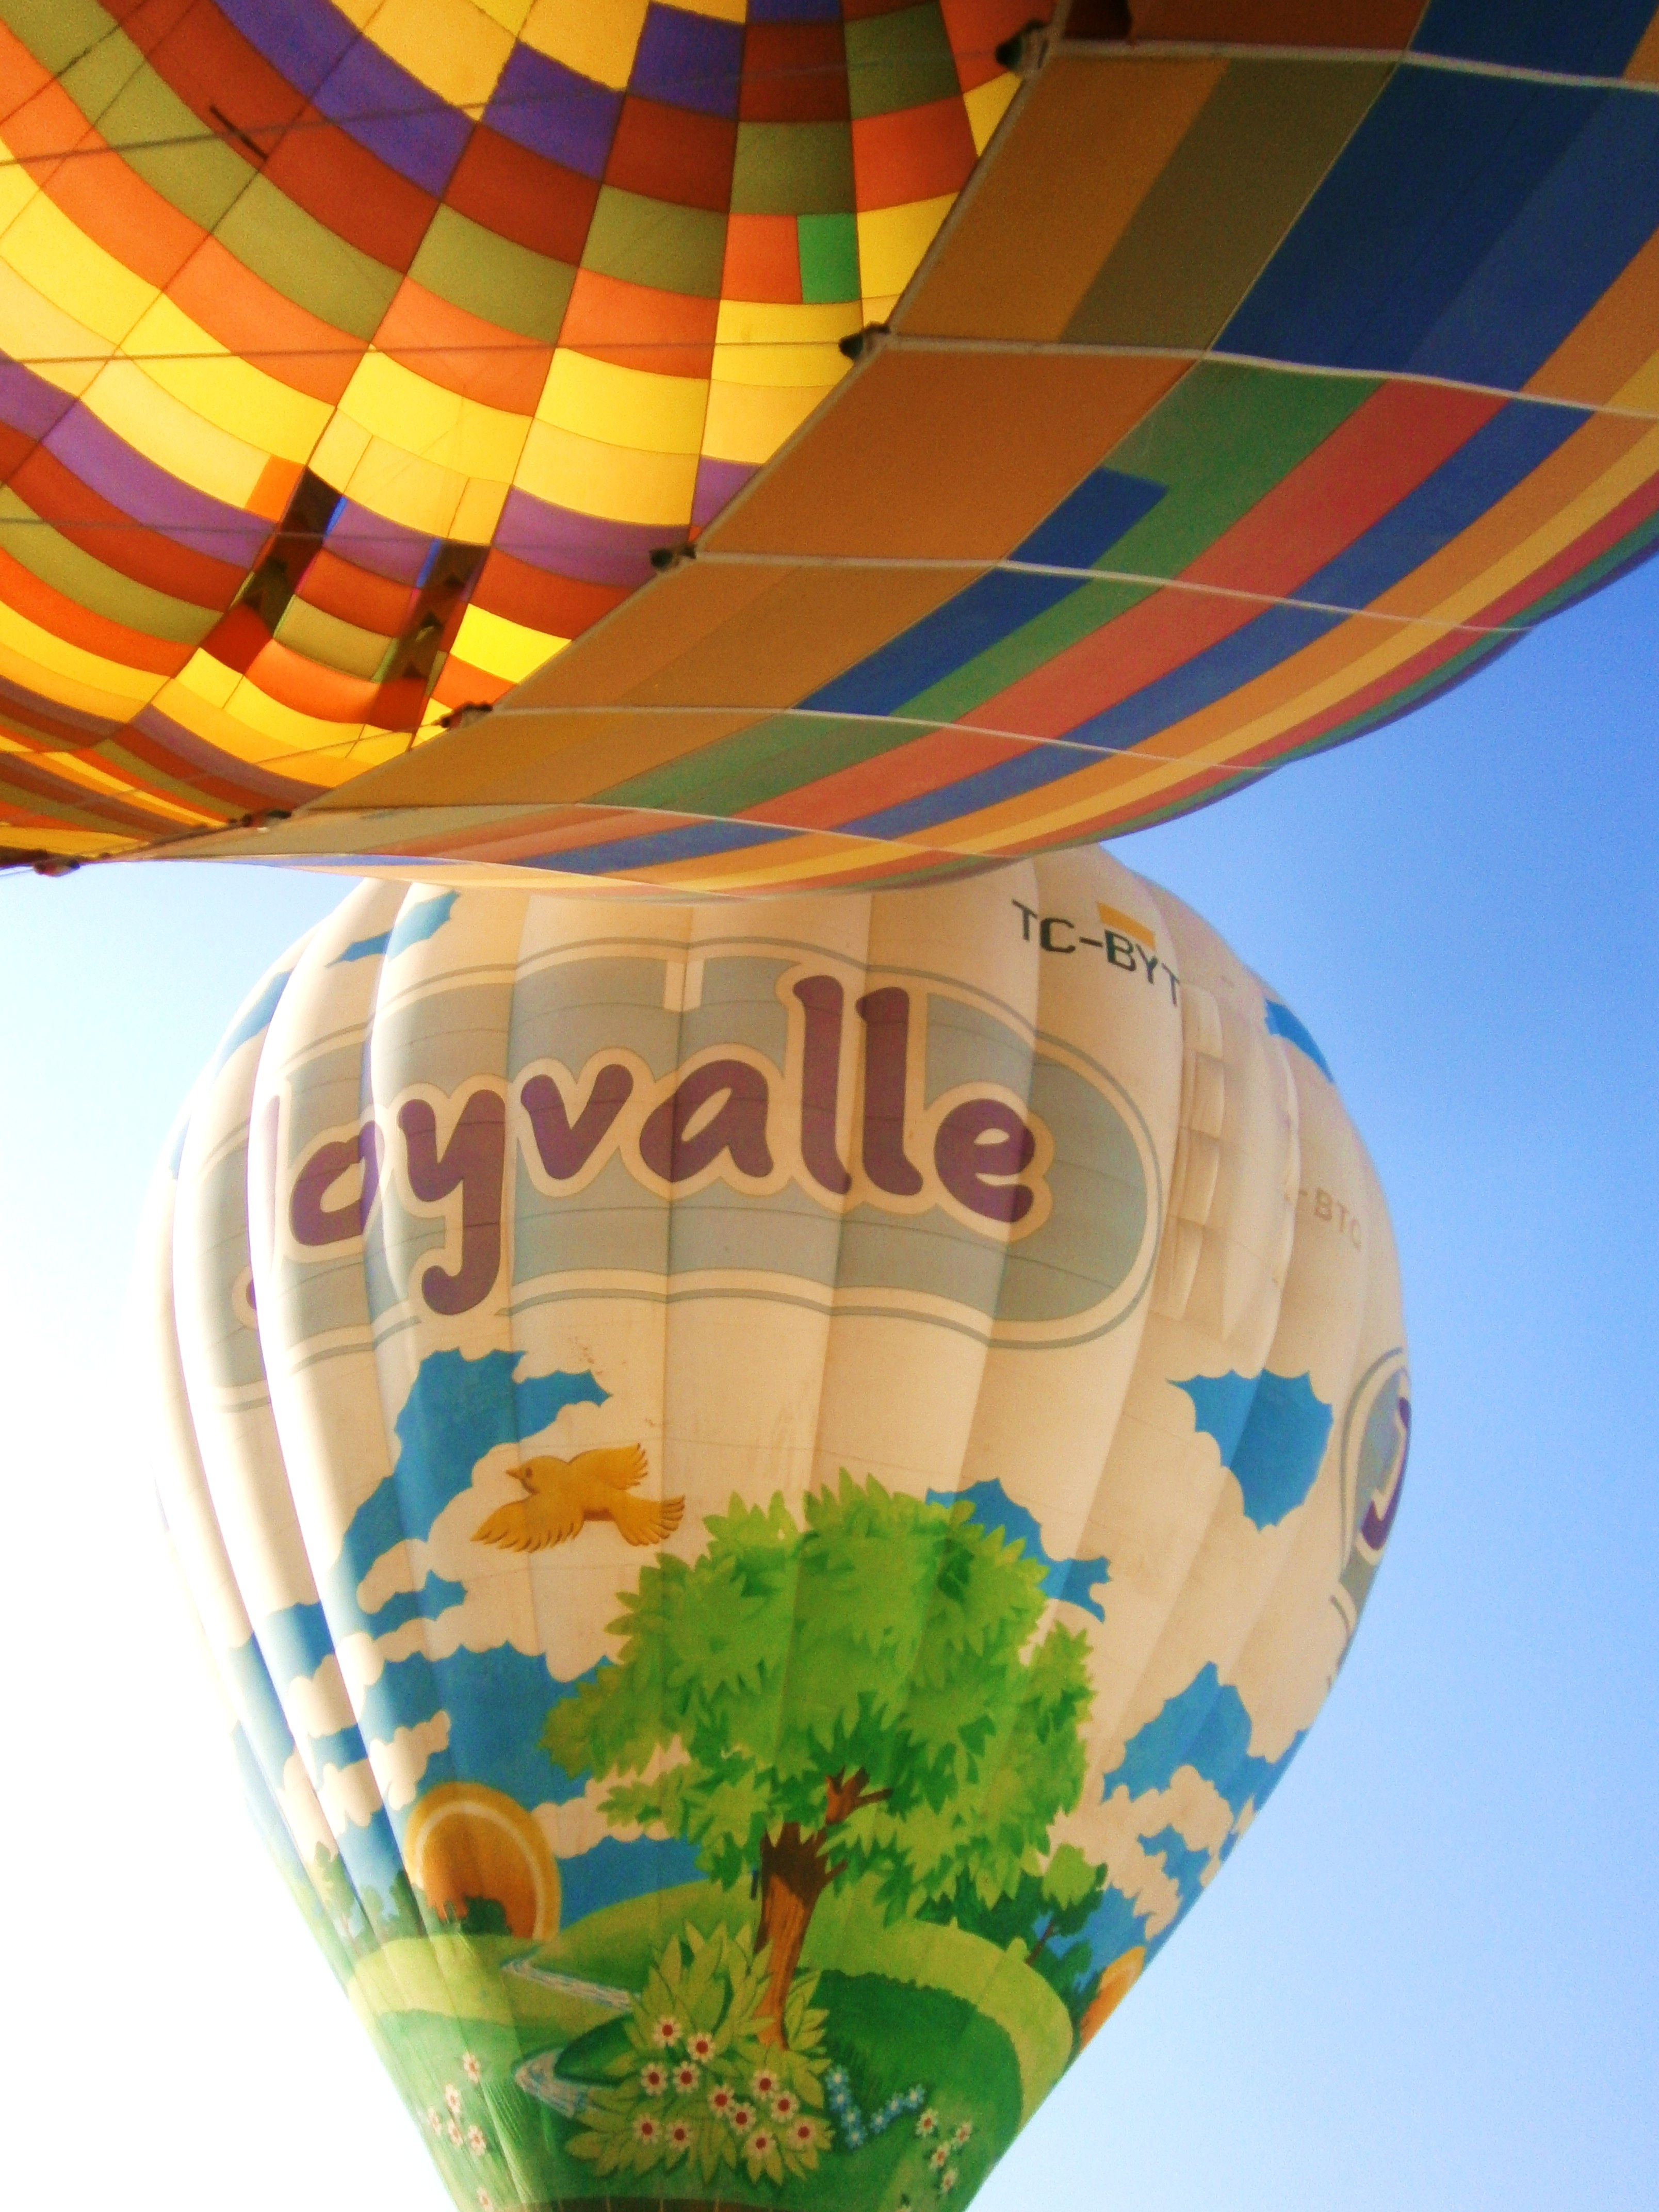
balloon, hot air balloon, aircraft, vehicle, colorful, toy, illustration, cappadocia, hot air ballooning, hot air balloon ride, hot air balloons, atmosphere of earth